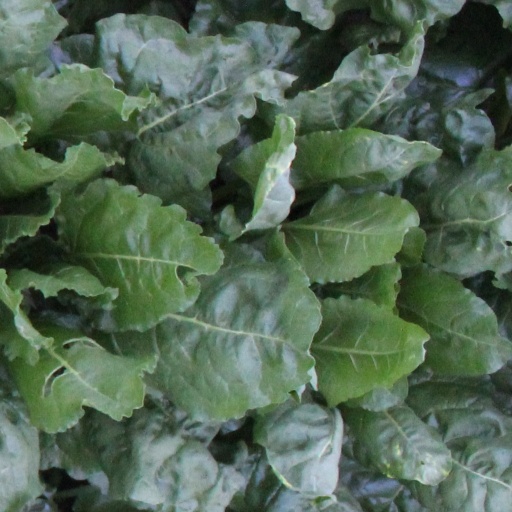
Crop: sugar beet